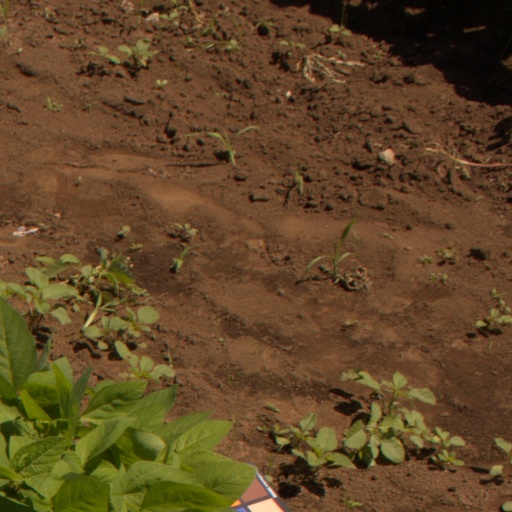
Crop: soybean